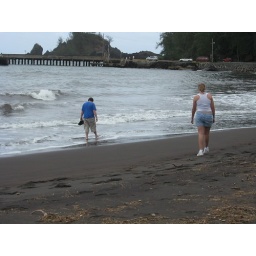
2009.2.10 043 black sand beach in Hana